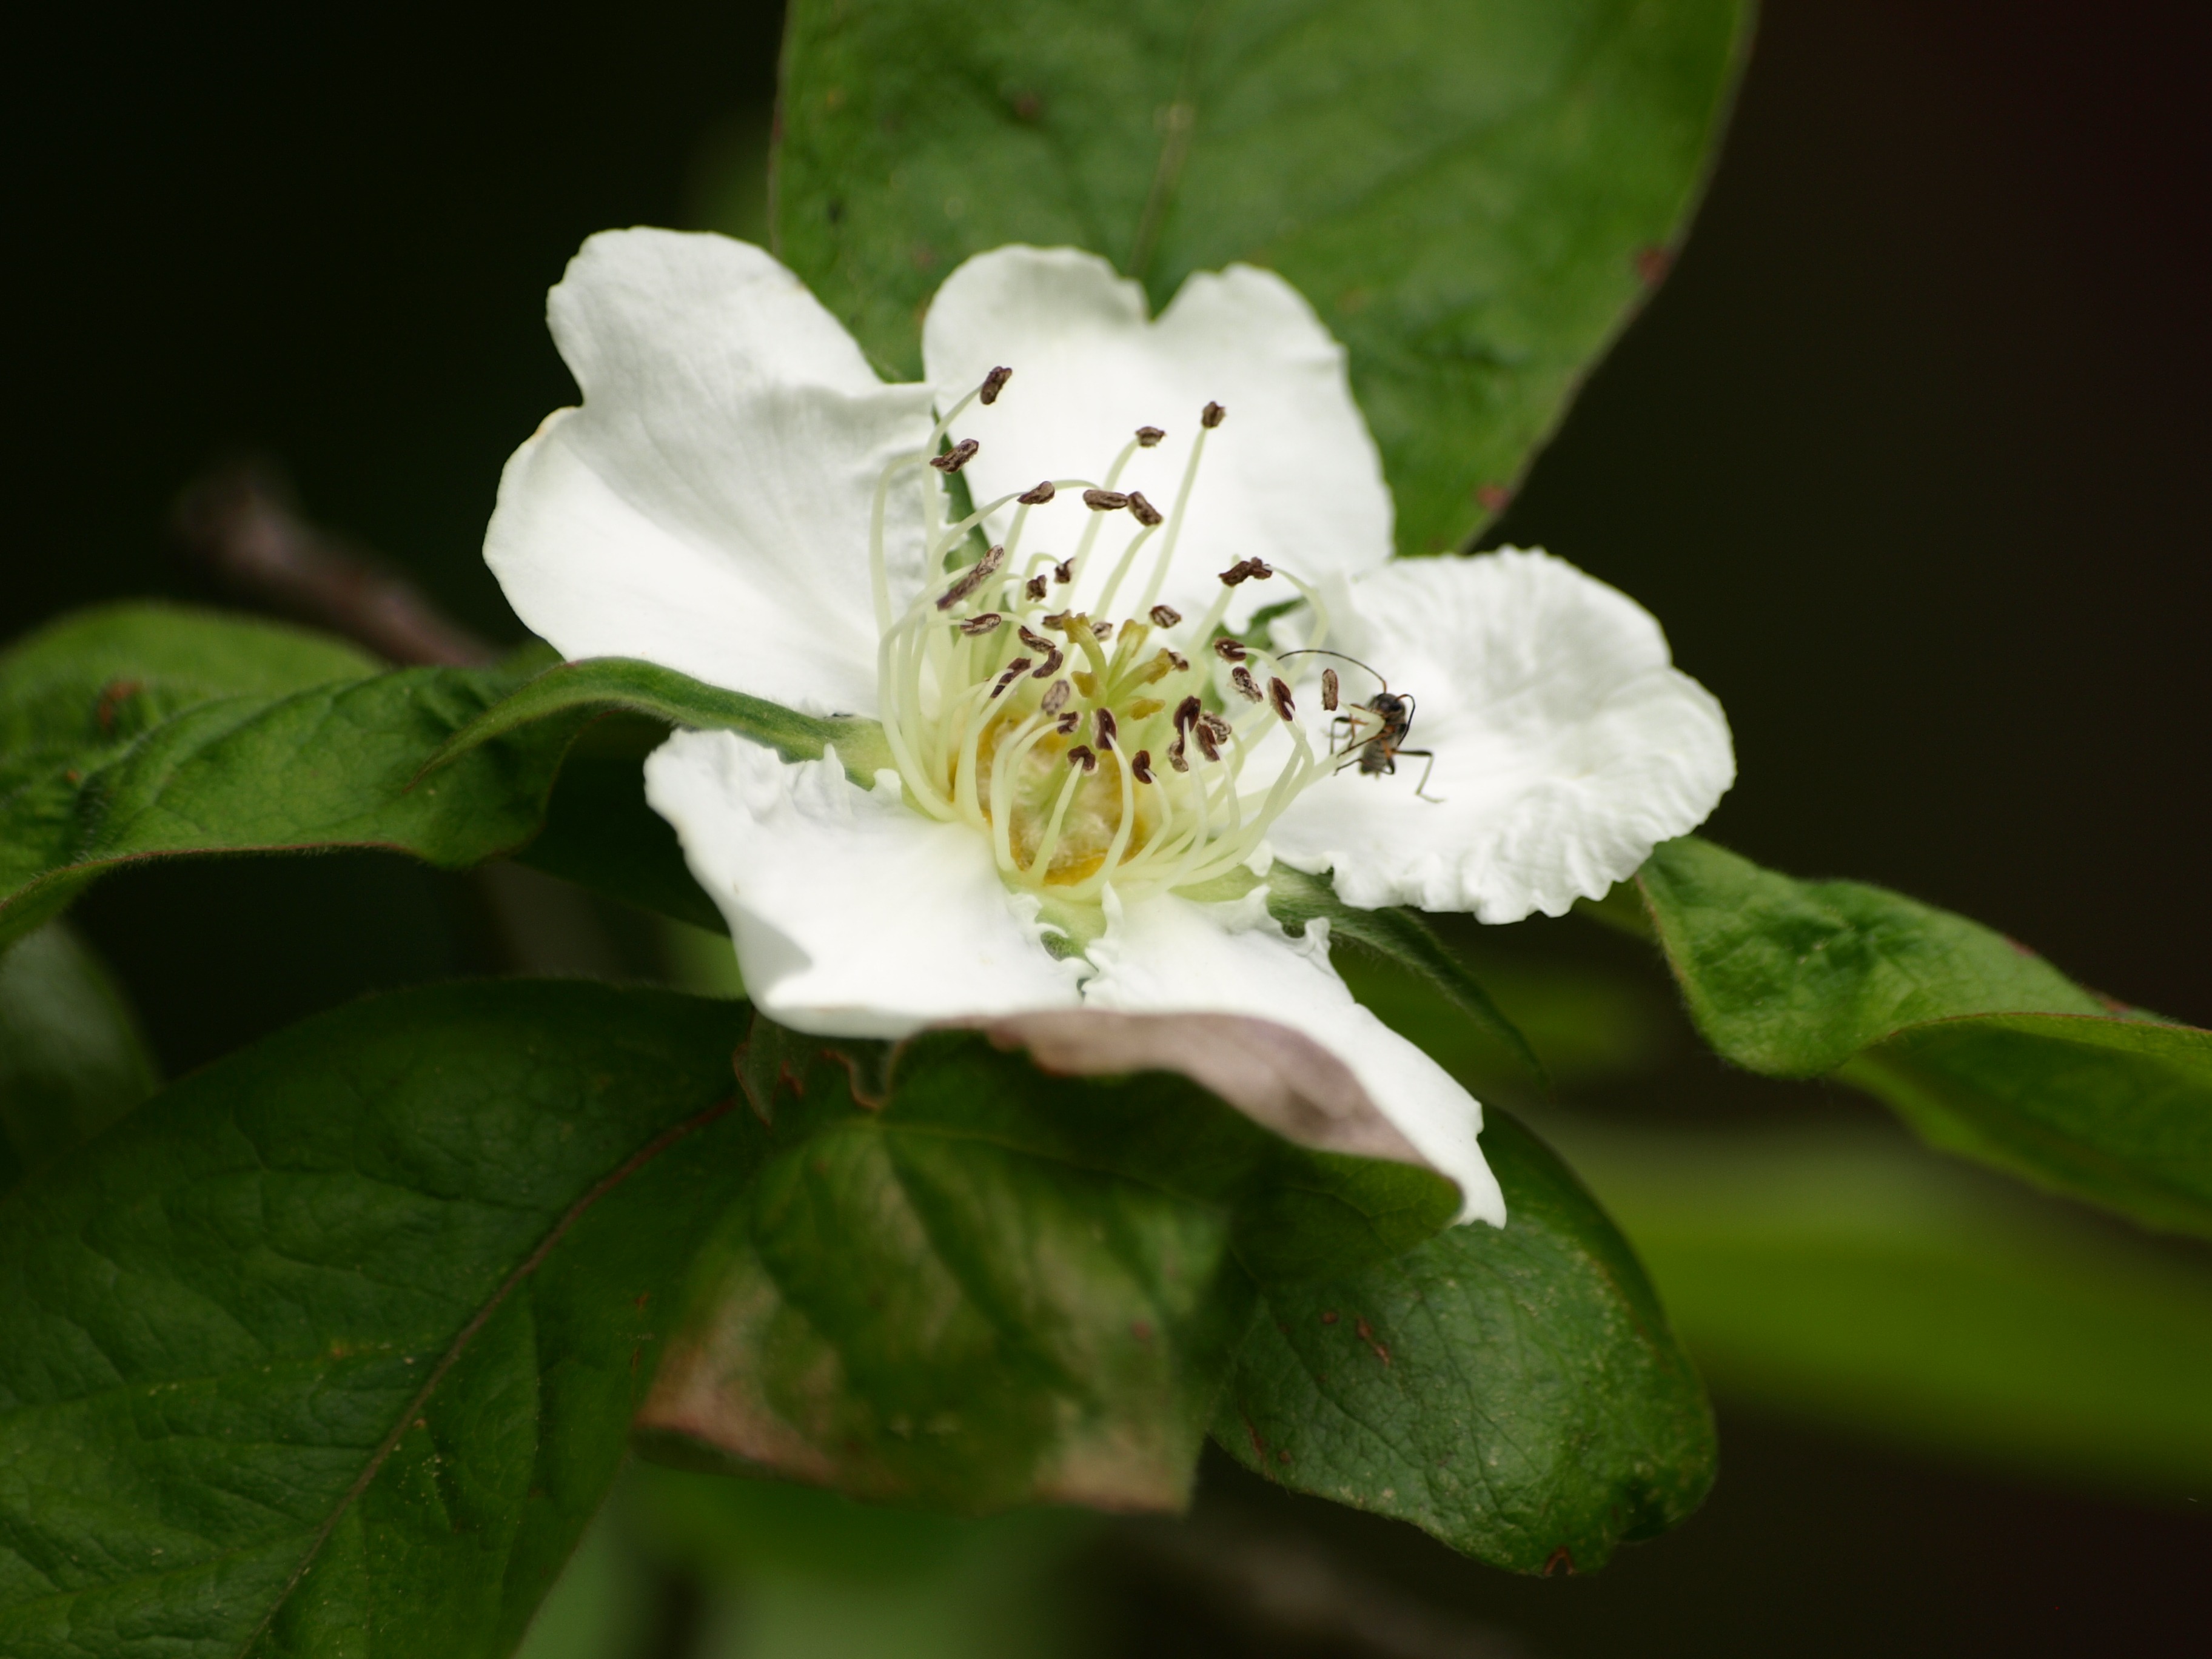
nature, branch, blossom, plant, leaf, flower, petal, bloom, spring, green, produce, botany, flora, wildflower, close up, shrub, macro photography, kernobstgewaechs, rose greenhouse, flowering plant, rose family, medlar, woody plant, land plant, mispelbl te, mispelstrauch